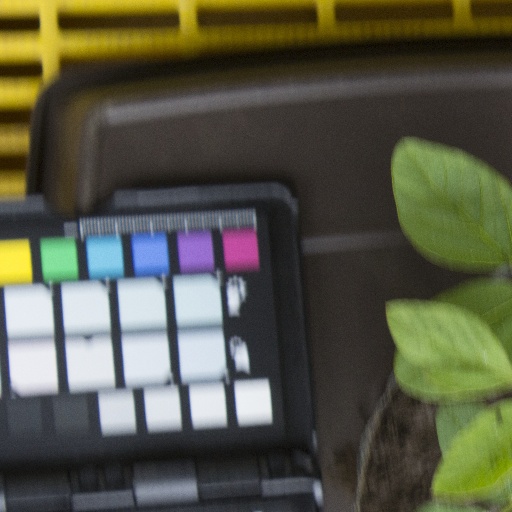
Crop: soybean